Haliotis fulgens

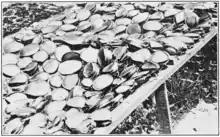
Sun dried meat of the green abalone on San Clemente Island in 1913

Green abalone are threatened by overharvesting and the withering abalone syndrome disease. California has a Abalone Recovery Management Plan to guide conservation efforts. They are a U.S. National Marine Fisheries Service species of concern. Species of concern are those species about which the U.S. Government's National Oceanic and Atmospheric Administration, National Marine Fisheries Service has some concerns regarding status and threats, but for which insufficient information is available to indicate a need to list the species under the U.S. Endangered Species Act.